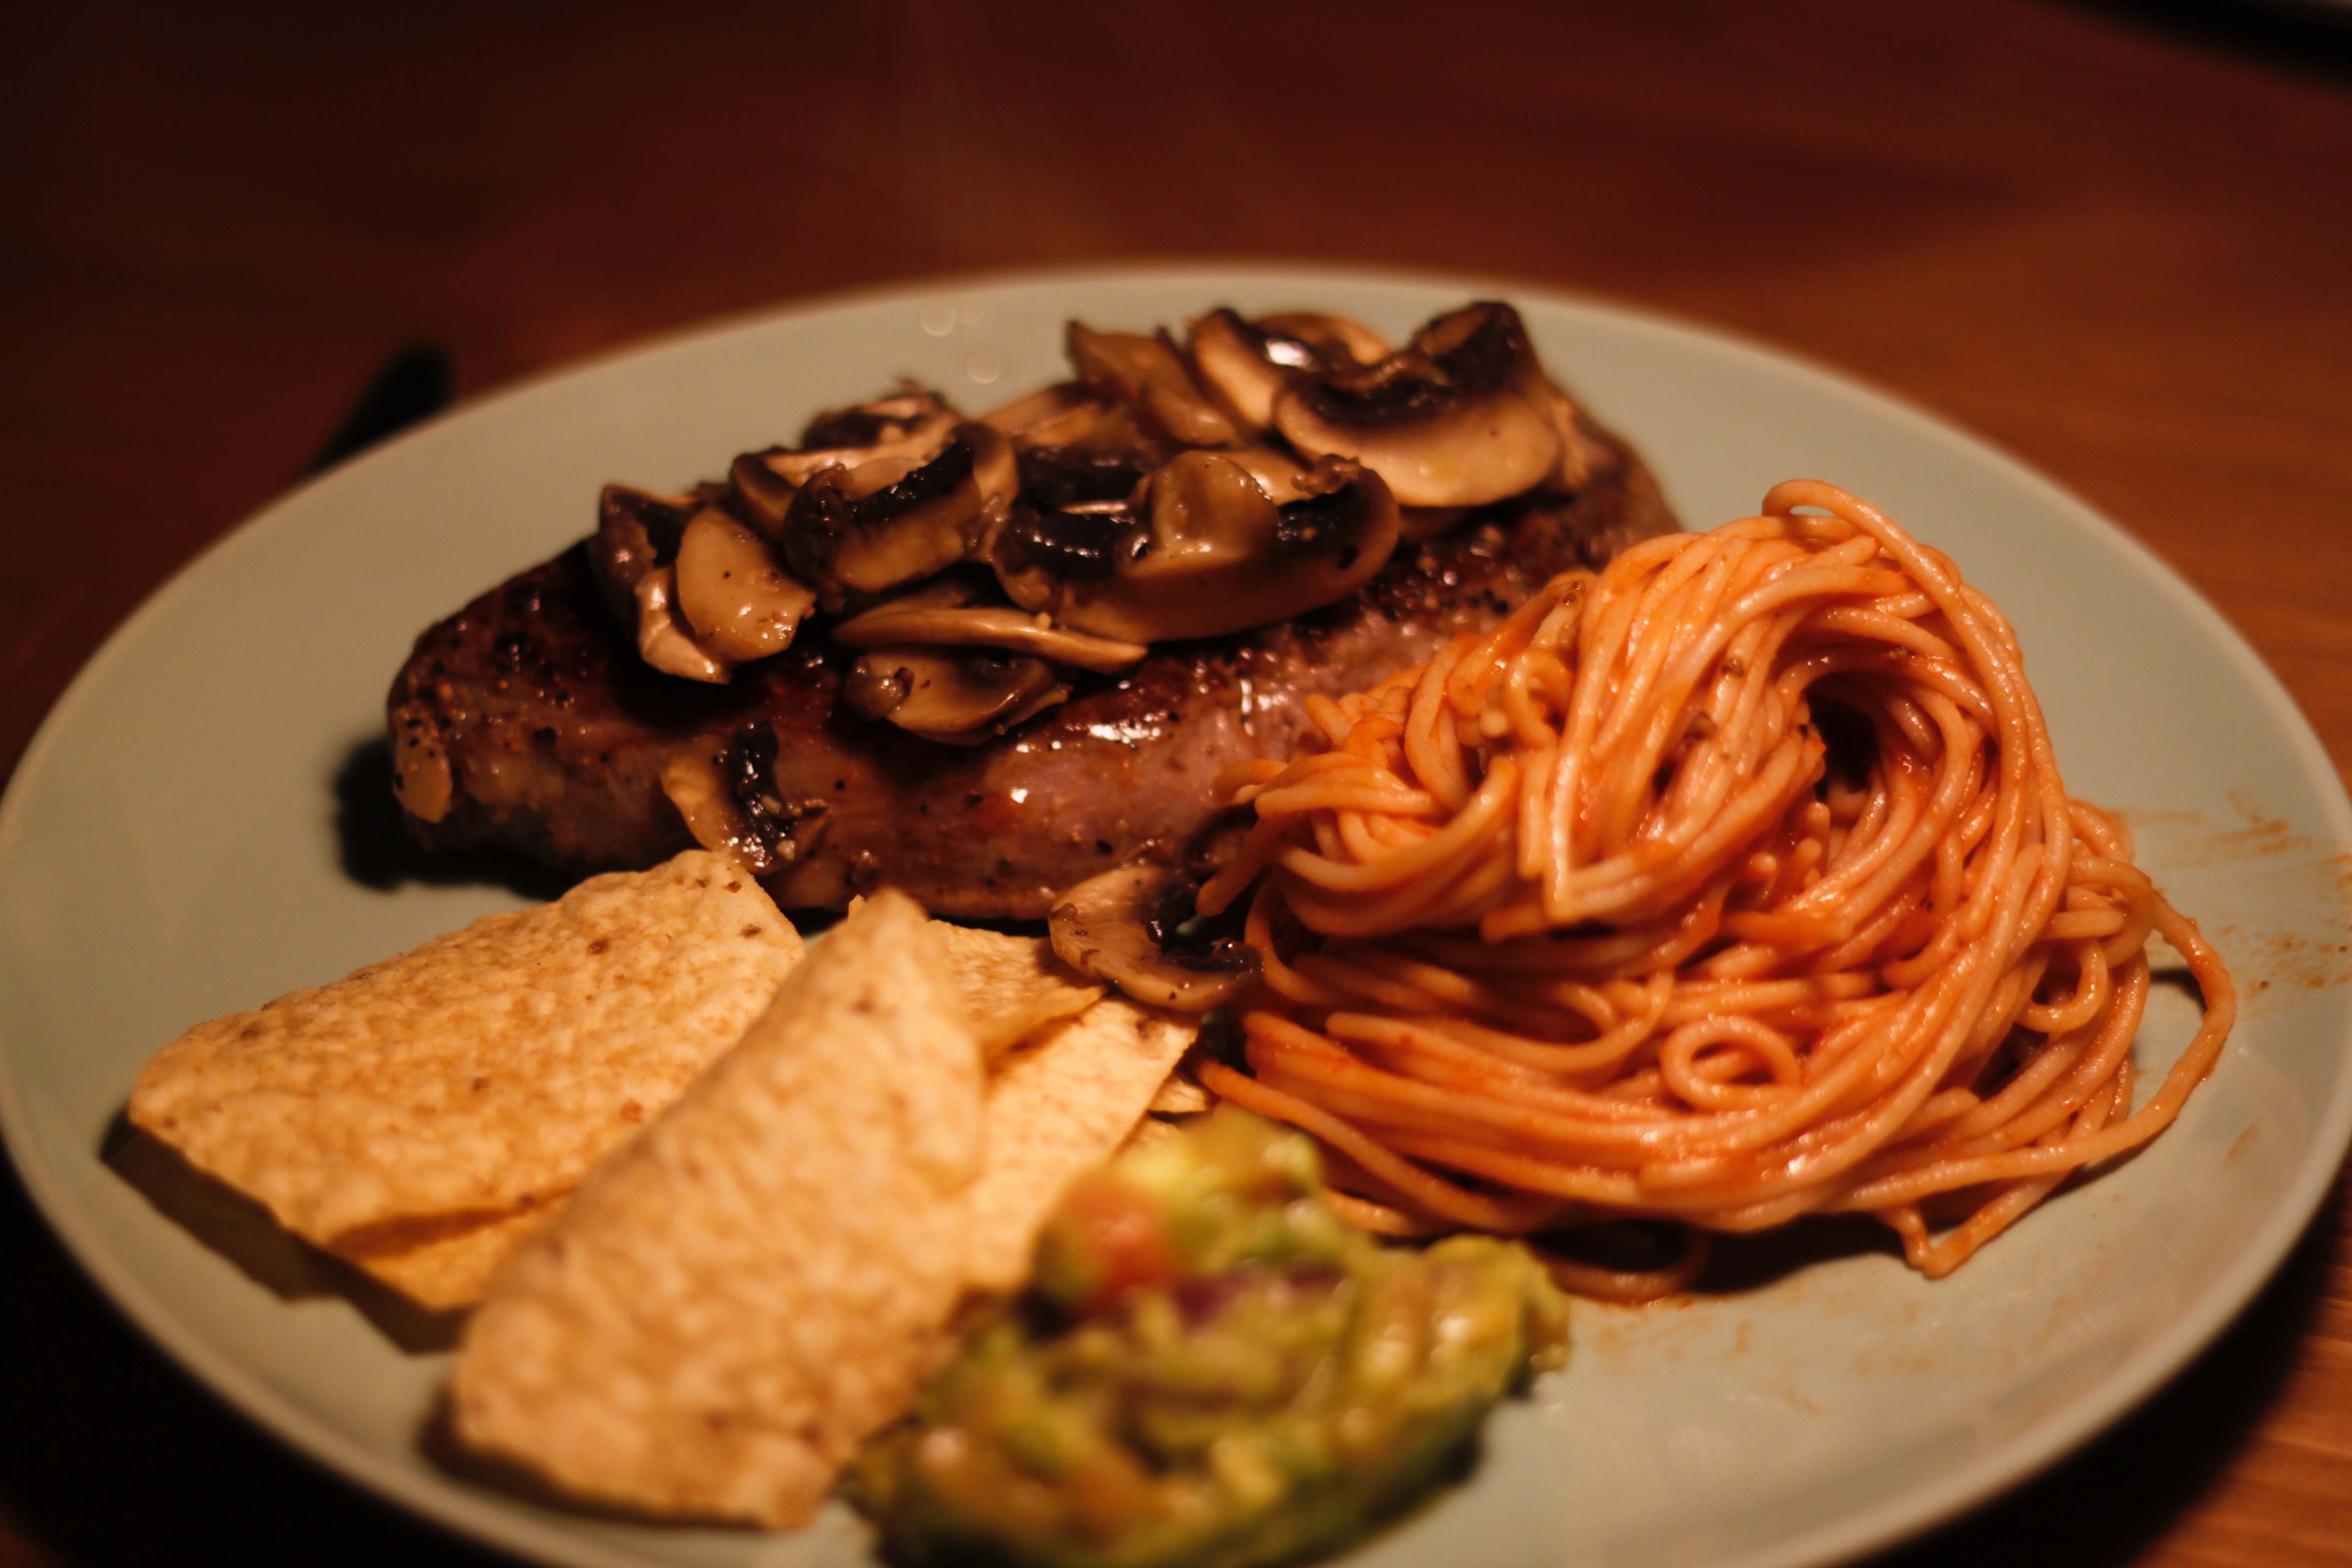
dish, food, cuisine, ingredient, comfort food, produce, meat, recipe, spaghetti, junk food, noodle, vegan nutrition, vegetarian food, side dish, brisket, beef, supper